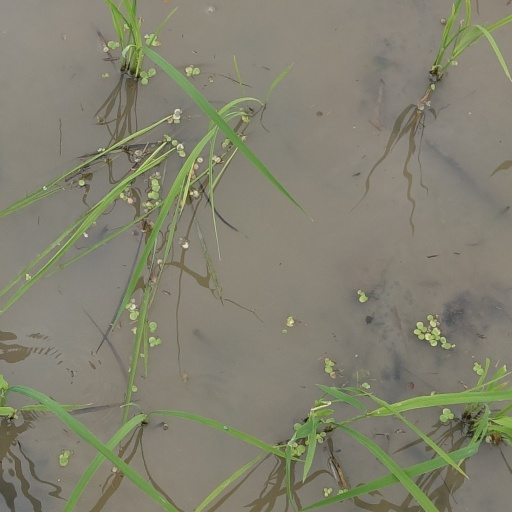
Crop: rice